List of birds of Kerala

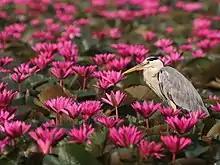
Grey heron at the Chirakkal Chira, Chirakkal, Kannur

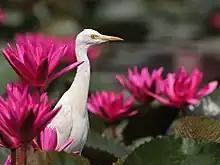
Cattle egret at the Chirakkal Chira, Chirakkal, Kannur

The family Ardeidae contains the bitterns, herons and egrets. Herons and egrets are medium to large wading birds with long necks and legs. Bitterns tend to be shorter necked and more wary. Members of Ardeidae fly with their necks retracted, unlike other long-necked birds such as storks, ibises and spoonbills.